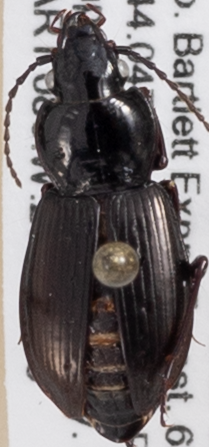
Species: Pterostichus pensylvanicus
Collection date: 2022-07-06
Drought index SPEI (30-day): -1.376
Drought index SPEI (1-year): -0.692
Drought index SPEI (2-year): -1.28